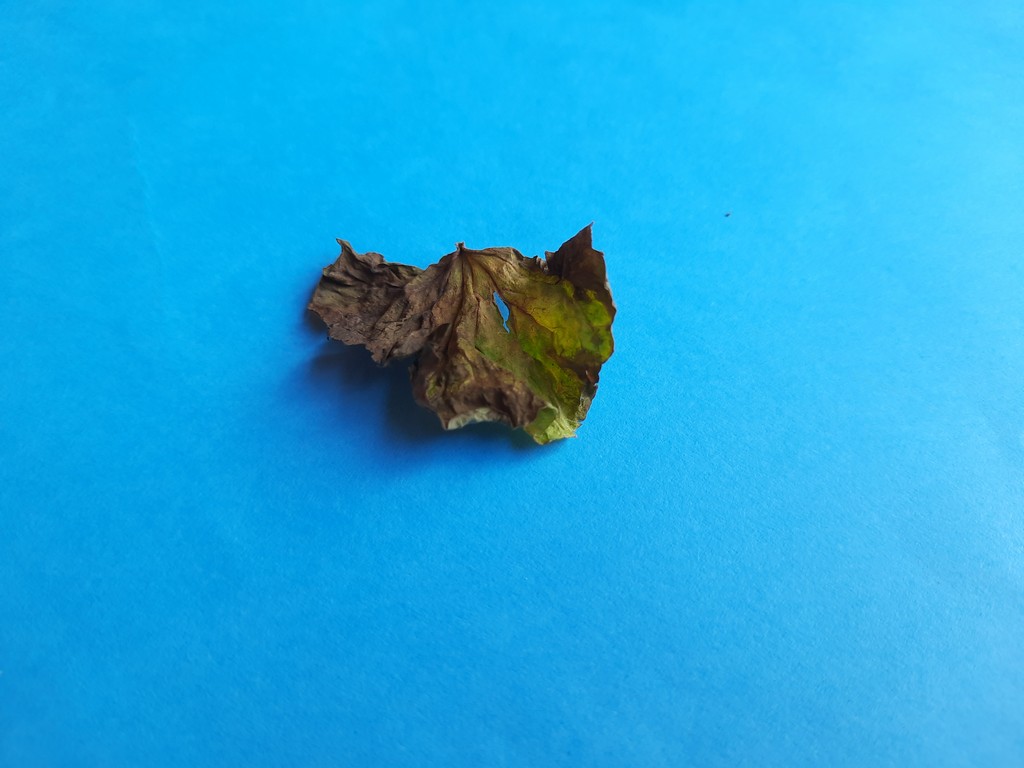
Label: Dried